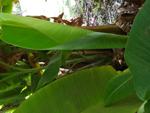
Label: xamthomonas